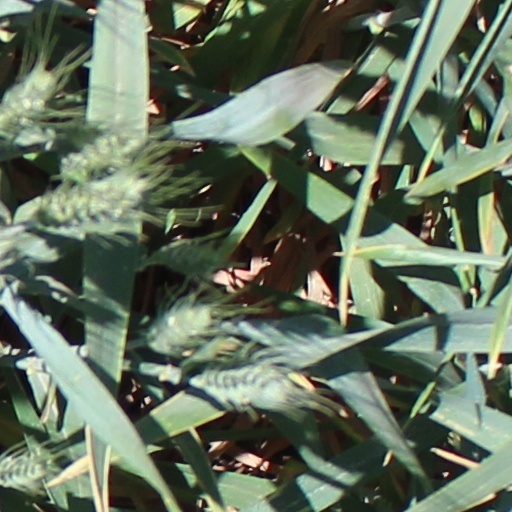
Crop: wheat